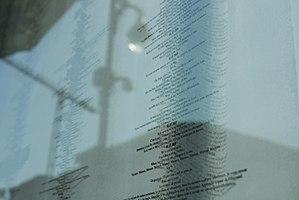
Steve Giasson, VOX, 2016 Installation de l'artiste Steve Giasson, visible du 9 août au 9 octobre 2016, sur les vitres du 2-22, Montréal. VOX est constitué de toutes les phrases entendues distinctement puis retranscrites manuellement par l'artiste Steve Giasson, entre le 25 juillet 2009 et le 24 juillet 2010, à l'extérieur de son appartement. De fait, cette oeuvre conceptuelle peut être interprétée comme le produit d'une surveillance radicale et performative par l'artiste, du milieu dans lequel il évolue et des voix qui le scandent et le rythment. Justifié en son centre, afin d'évoquer graphiquement une onde sonore, ce texte peut se lire comme un portrait par et sur ses contemporains, mais également comme un autoportrait en creux (dans la mesure où il est souvent possible, à la lecture, de suivre les déplacements de Steve Giasson, qui se voit ainsi surveillé à son tour). www.lavitrine.com/activity/VOX___Steve_Giasson
Steve Giasson, né le 14 septembre 1979 à Québec, est un artiste conceptuel.